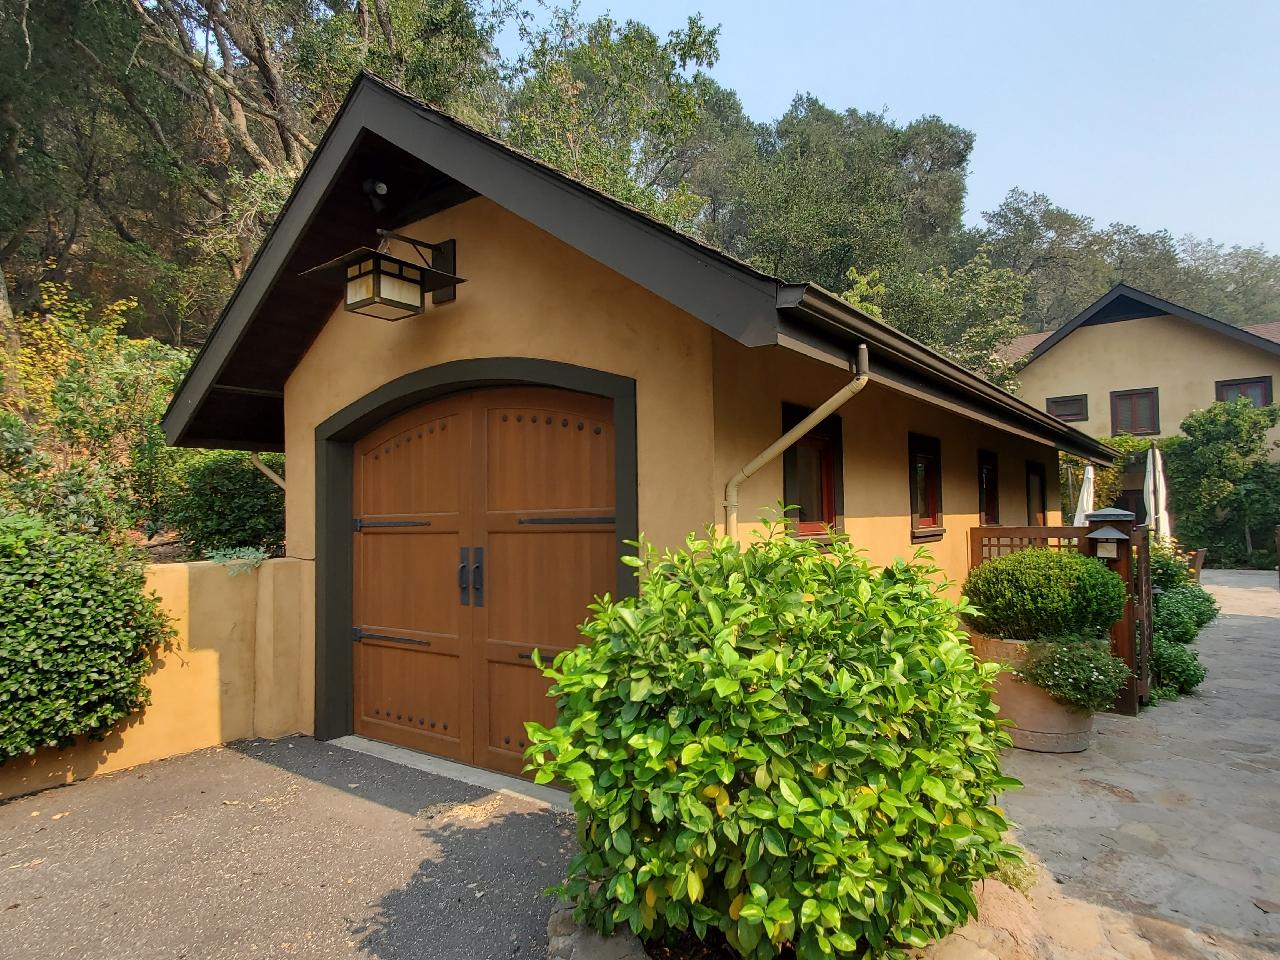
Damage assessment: no_damage